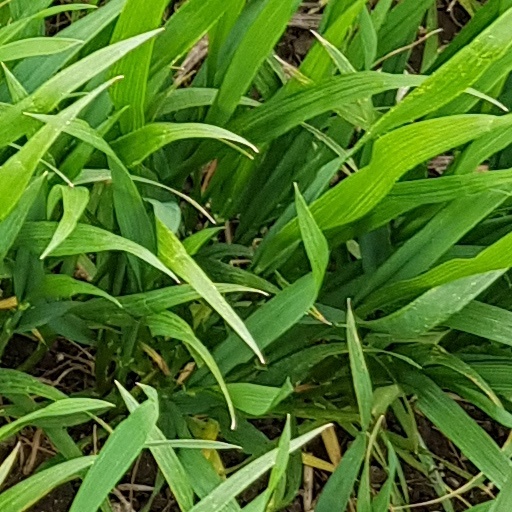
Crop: wheat